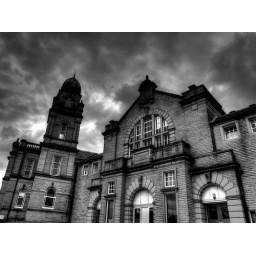
An old church in Huddersfield, black &amp;amp; white HDR